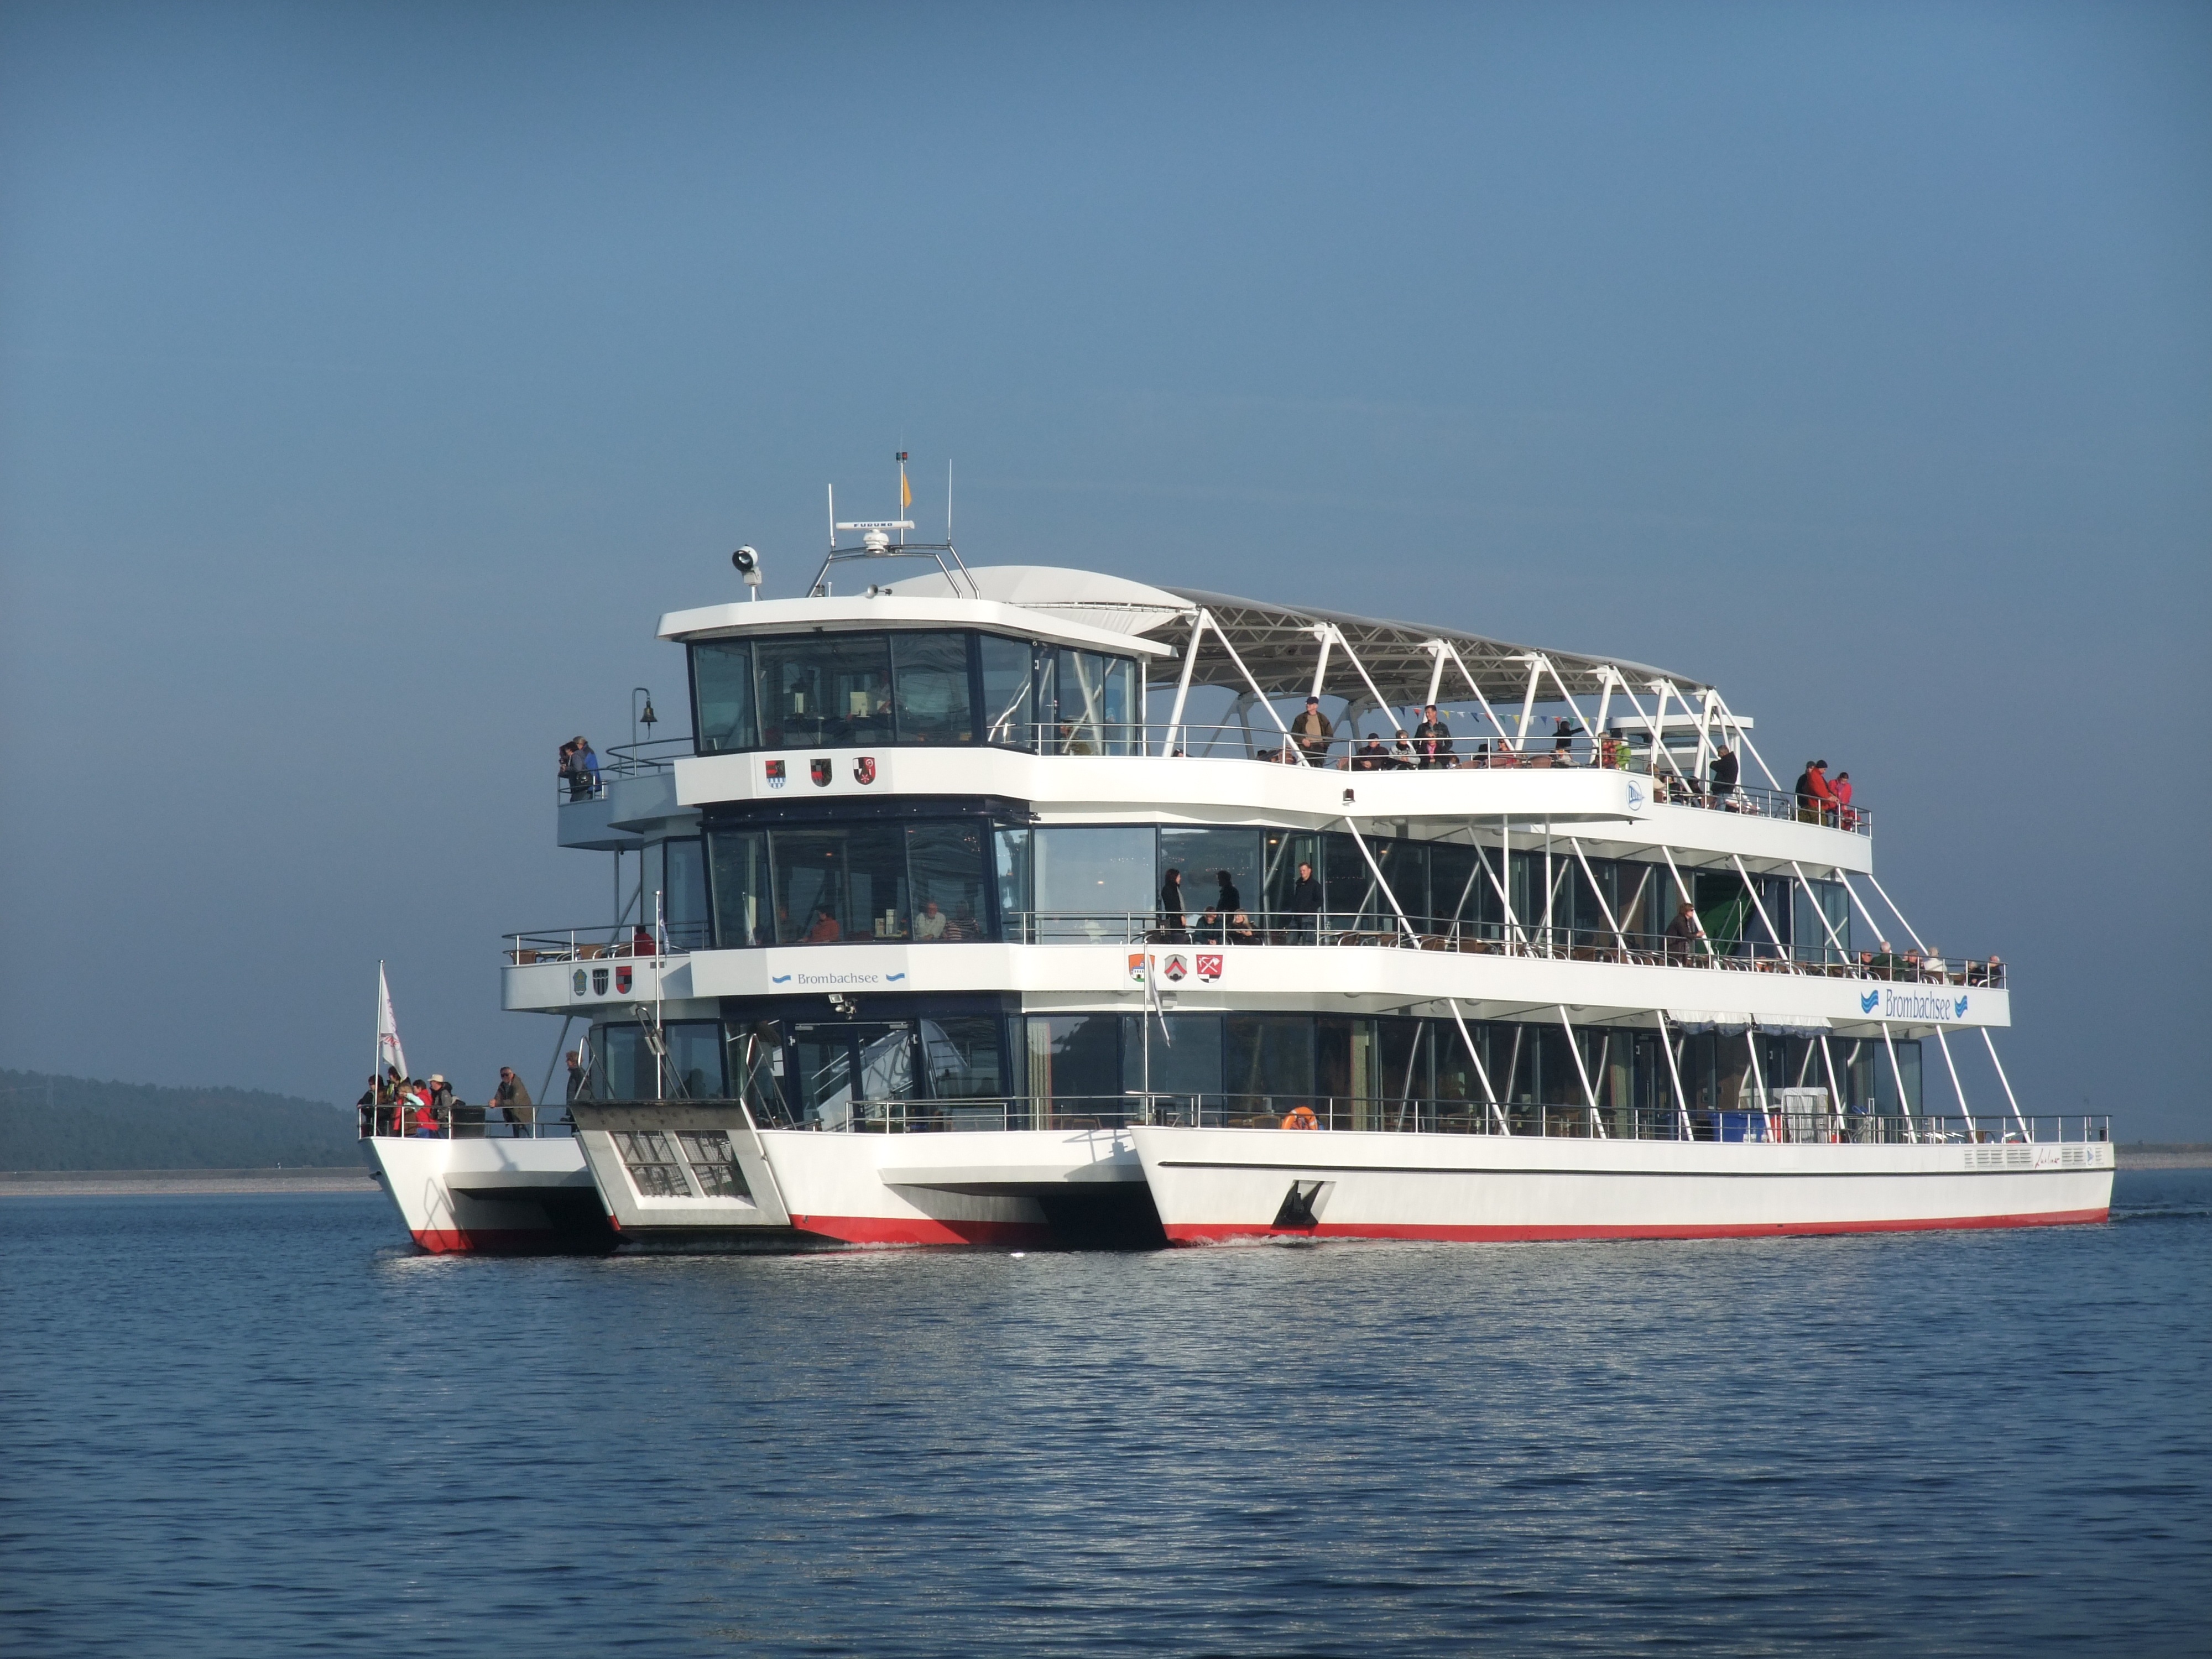
sea, water, boat, lake, ship, boot, vehicle, yacht, port, ferry, watercraft, cruise ship, motor ship, passenger ship, freight transport